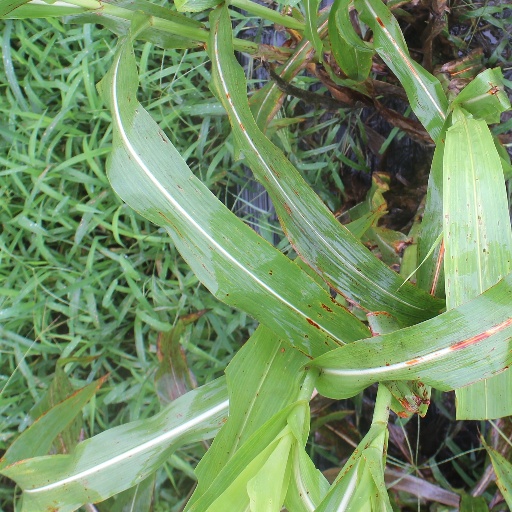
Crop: sorghum